County of Blois

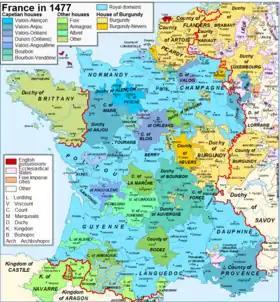
Kingdom of France in 1477.

Despite its proximity to the Atlantic front, the county was relatively spared from the Hundred Years' War. At the end of April 1429, Joan of Arc stayed in the Blois Castle before liberating Orléans, then occupied by the English.